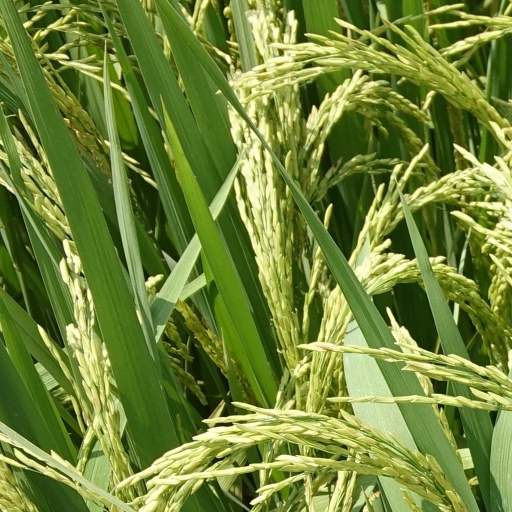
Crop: rice